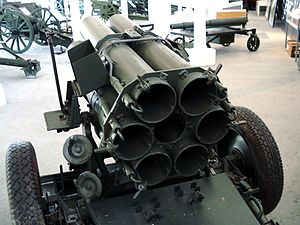
Nebelwerfer / Udgaver / Luft-til-luft udgave(Werfer-Granate 21)
En Nebelwerfer var en tysk raketkaster fra 2. verdenskrig – en type raketartilleri – udviklet i 1930'erne og brugt mod landmål. Raketterne udsendte en høj hylende lyd, som førte til at de amerikanske soldater kaldte våbnet for "the Screaming Meemie" og "Moaning Minnie".